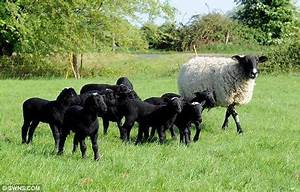
Label: sheep